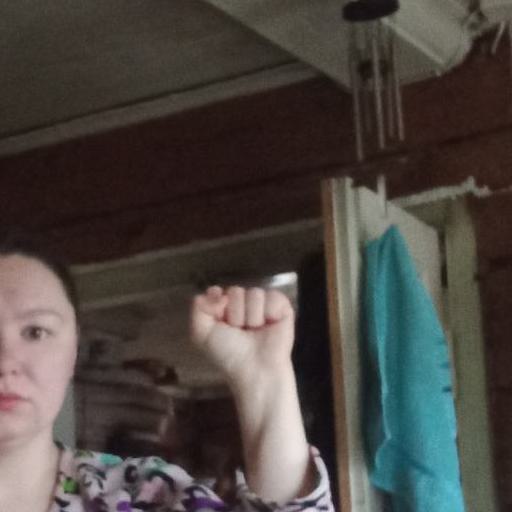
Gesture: fist